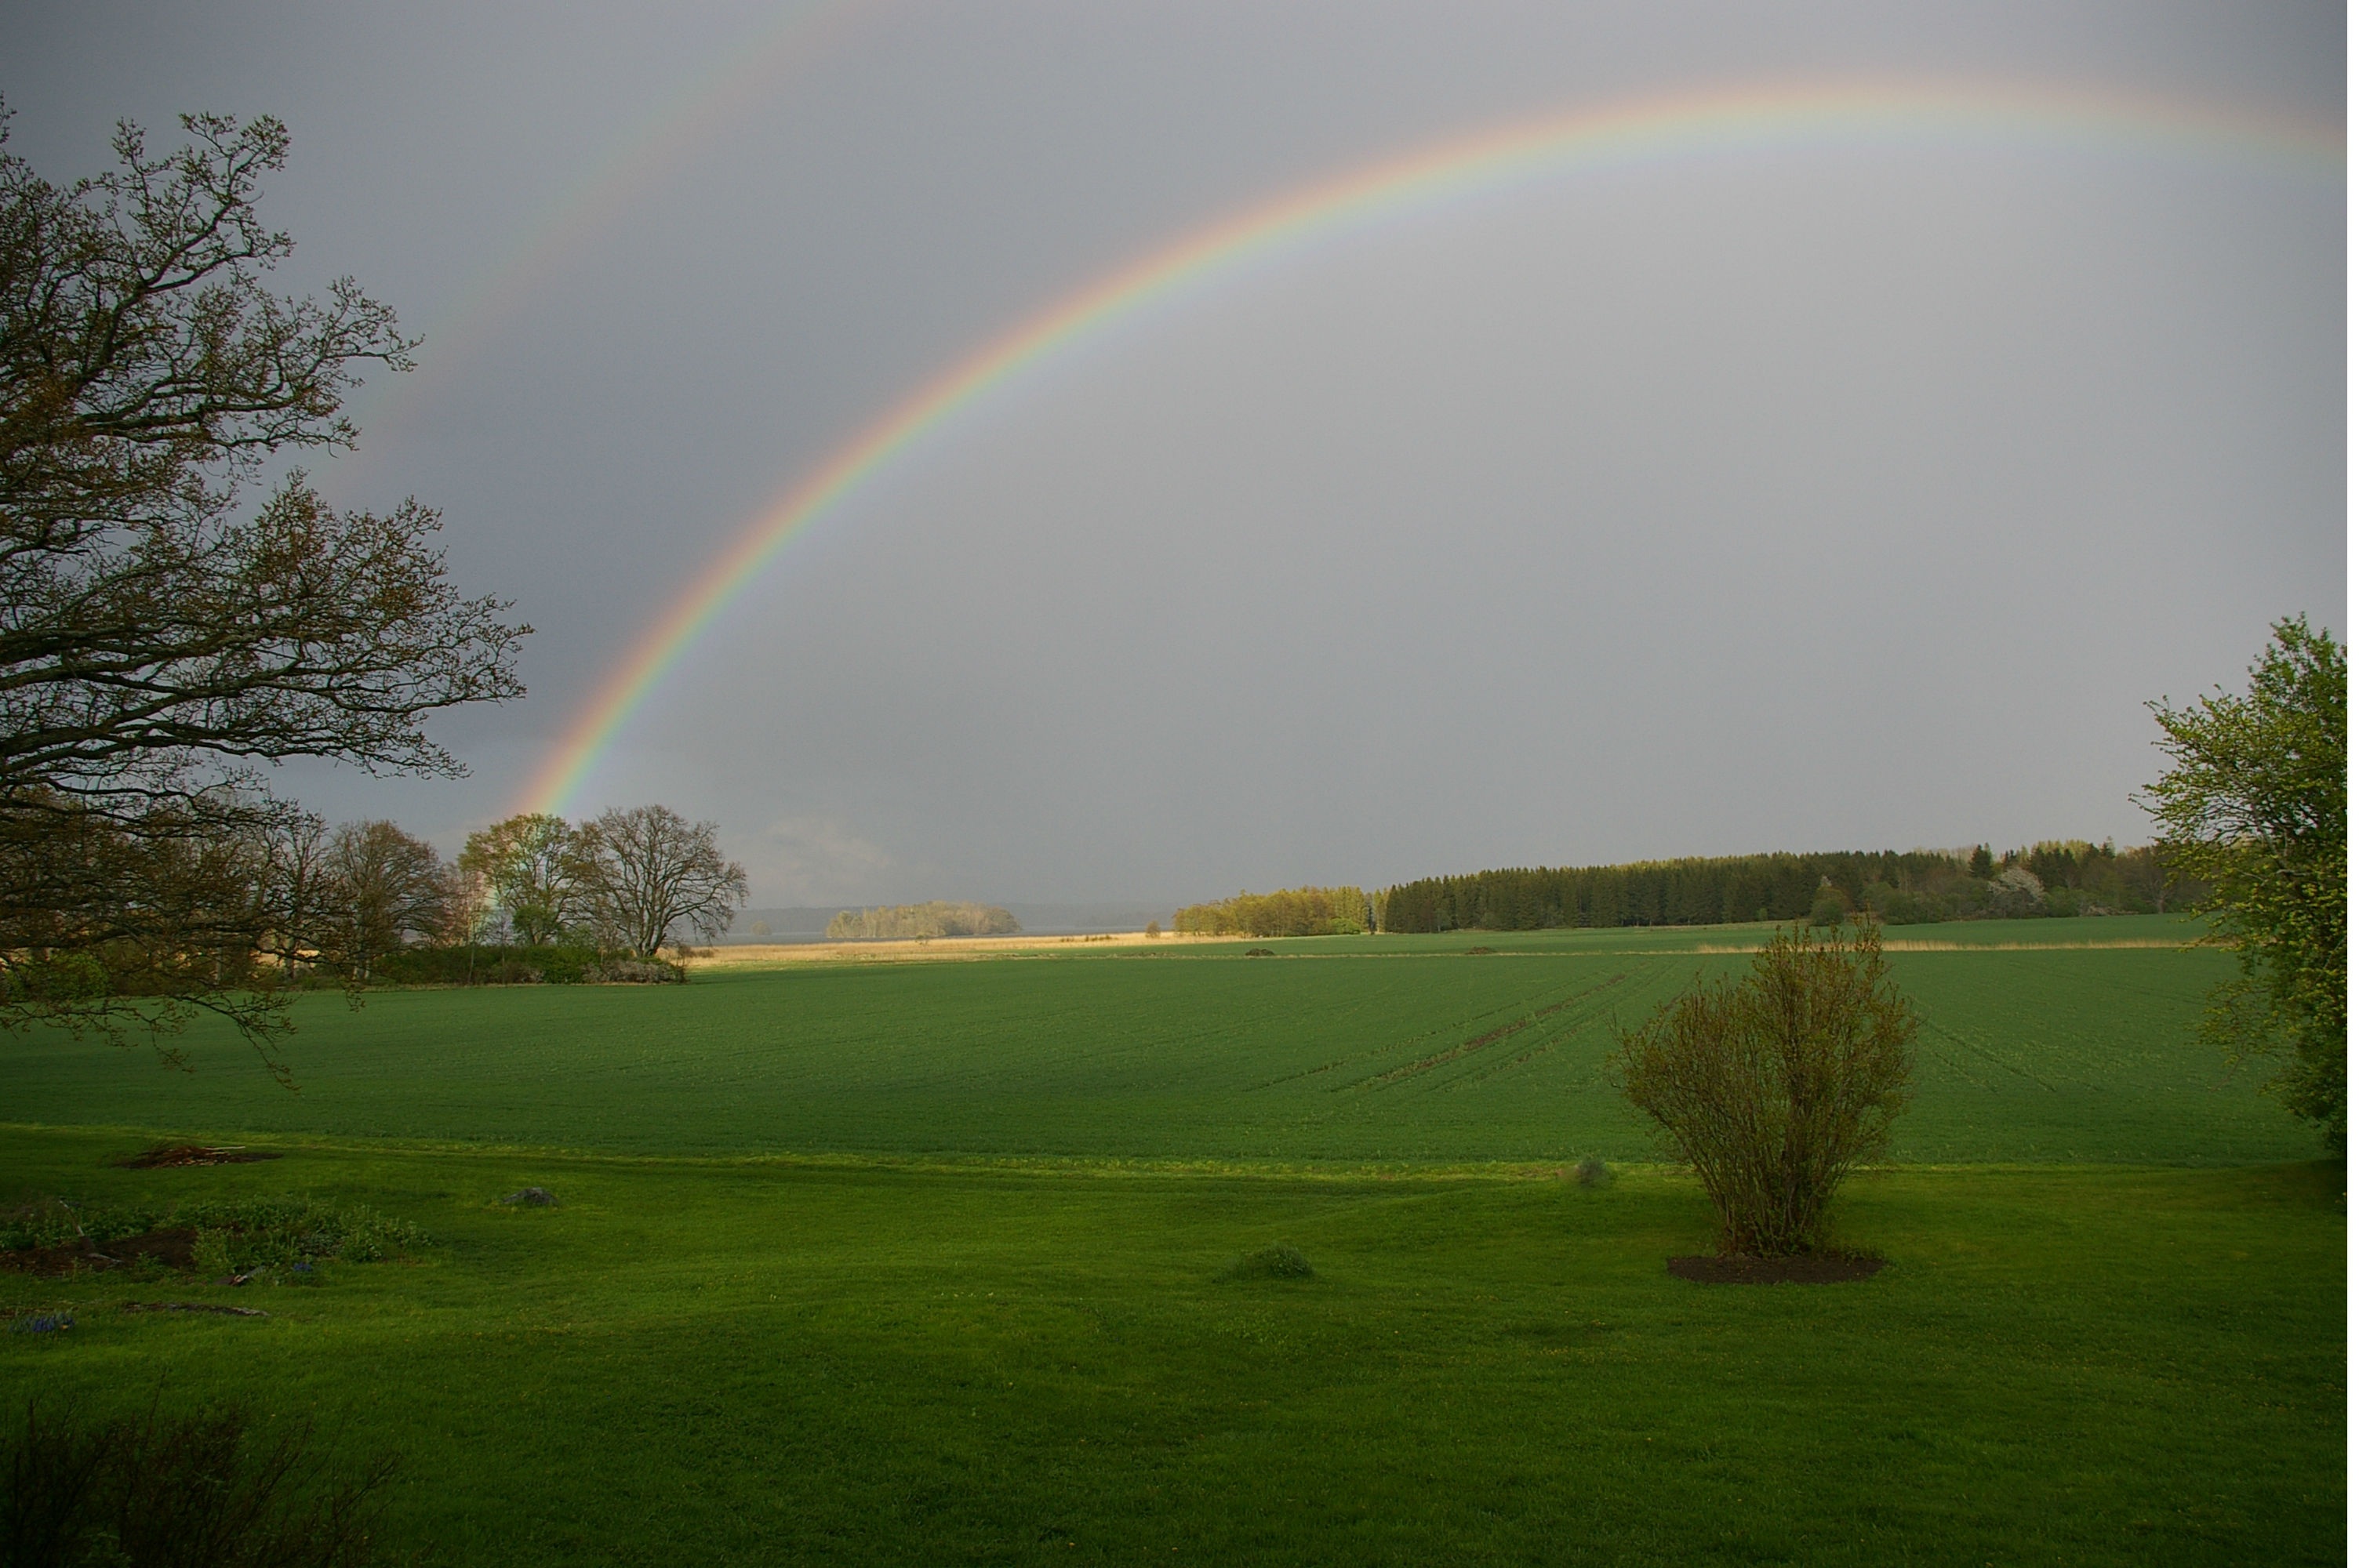
nature, grass, meadow, sunlight, morning, atmosphere, green, plain, energy, rainbow, hope, tax, positive, bro, meteorological phenomenon, atmospheric phenomenon, atmosphere of earth